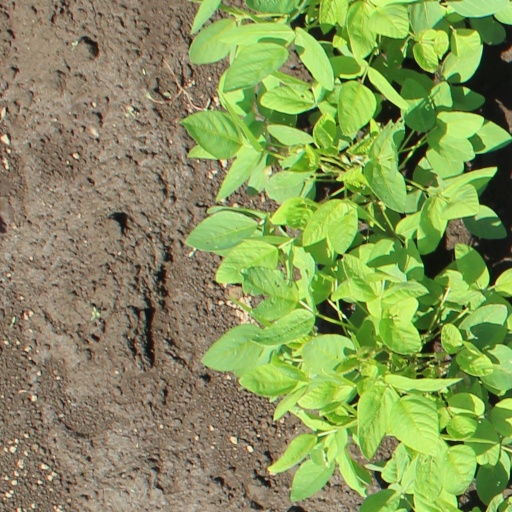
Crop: soybean